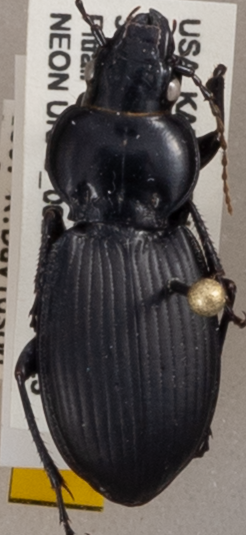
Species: Cyclotrachelus sodalis colossus
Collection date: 2019-07-23
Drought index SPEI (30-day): -0.628
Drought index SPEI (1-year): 1.45
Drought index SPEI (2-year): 0.71